Robert A. Parker

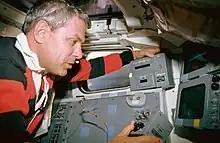
Parker points instruments on ASTRO-1 on "Columbia"'s aft flight deck during STS-35

Parker was selected as a scientist-astronaut by NASA in August 1967. He was a member of the Astronaut Support Crews for the Apollo 15 and 17 missions, and was the person to whom the final words spoken by a man standing on the surface of the Moon (Gene Cernan) were addressed. Later, he served as program scientist for the Skylab Program Director's Office during the three crewed Skylab flights.